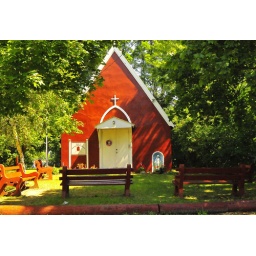
Haverstraw,NY. Drive by shooting from my car window.This is the smallest church I've ever seen